The Emperor (film)

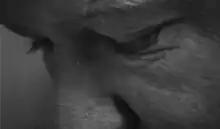
Bob Hudson in "The Emperor"

The Emperor is a short film by George Lucas about the radio DJ Bob Hudson (known as "The Emperor"), made while Lucas was a film student at the University of Southern California's film school.